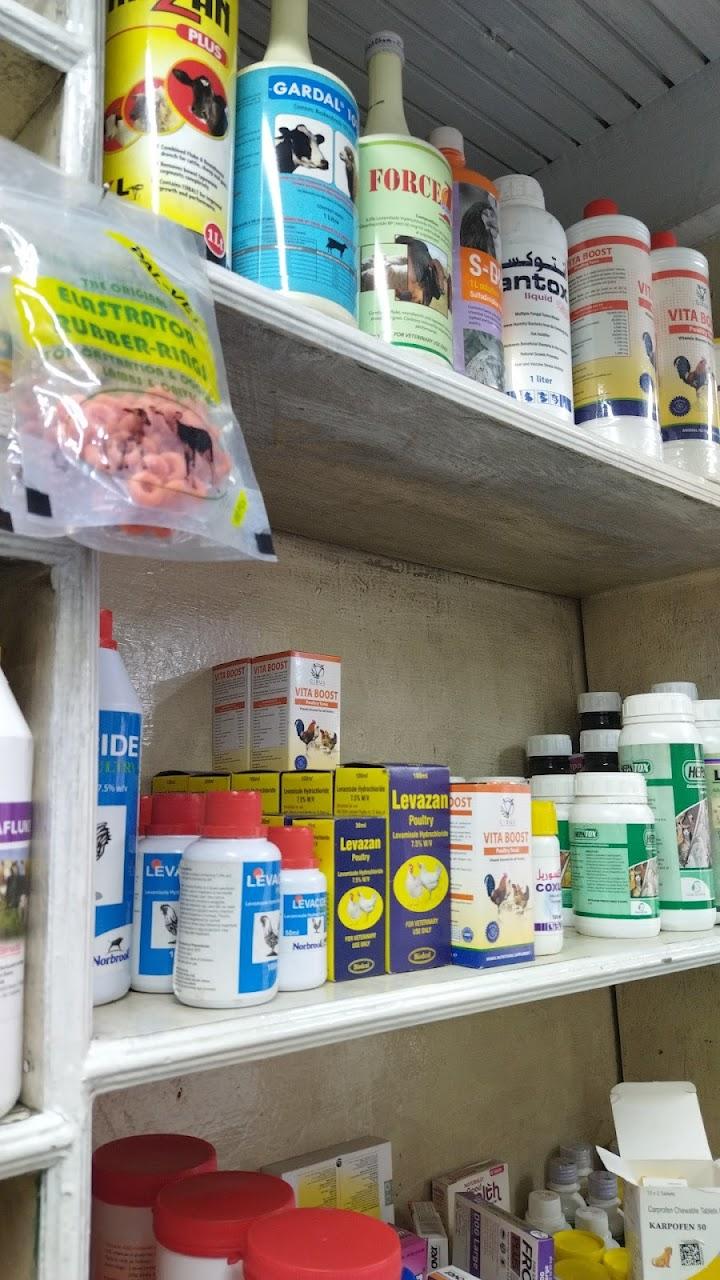
Duka la kuuza dawa za mifugo na kilimo; likiwa na dawa zilizohifadhiwa ndani ya chupa na maboksi. Vifungashio hivi vimeandikwa jina la dawa na maelezo ya namna ya kutumia, pia kuna picha ya mmea au mnyama. Dawa hizi zote zimepangwa kwenye shelfu vizuri.